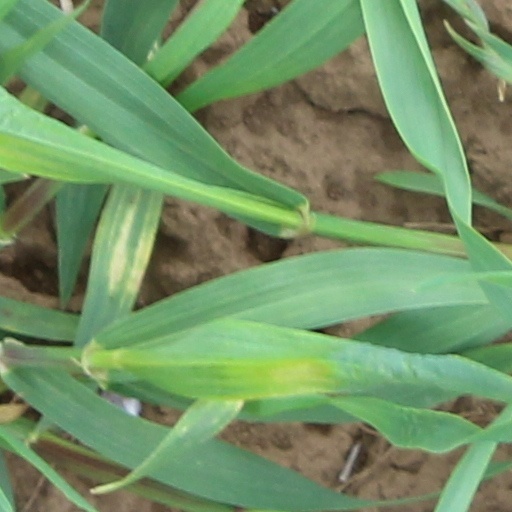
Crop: wheat